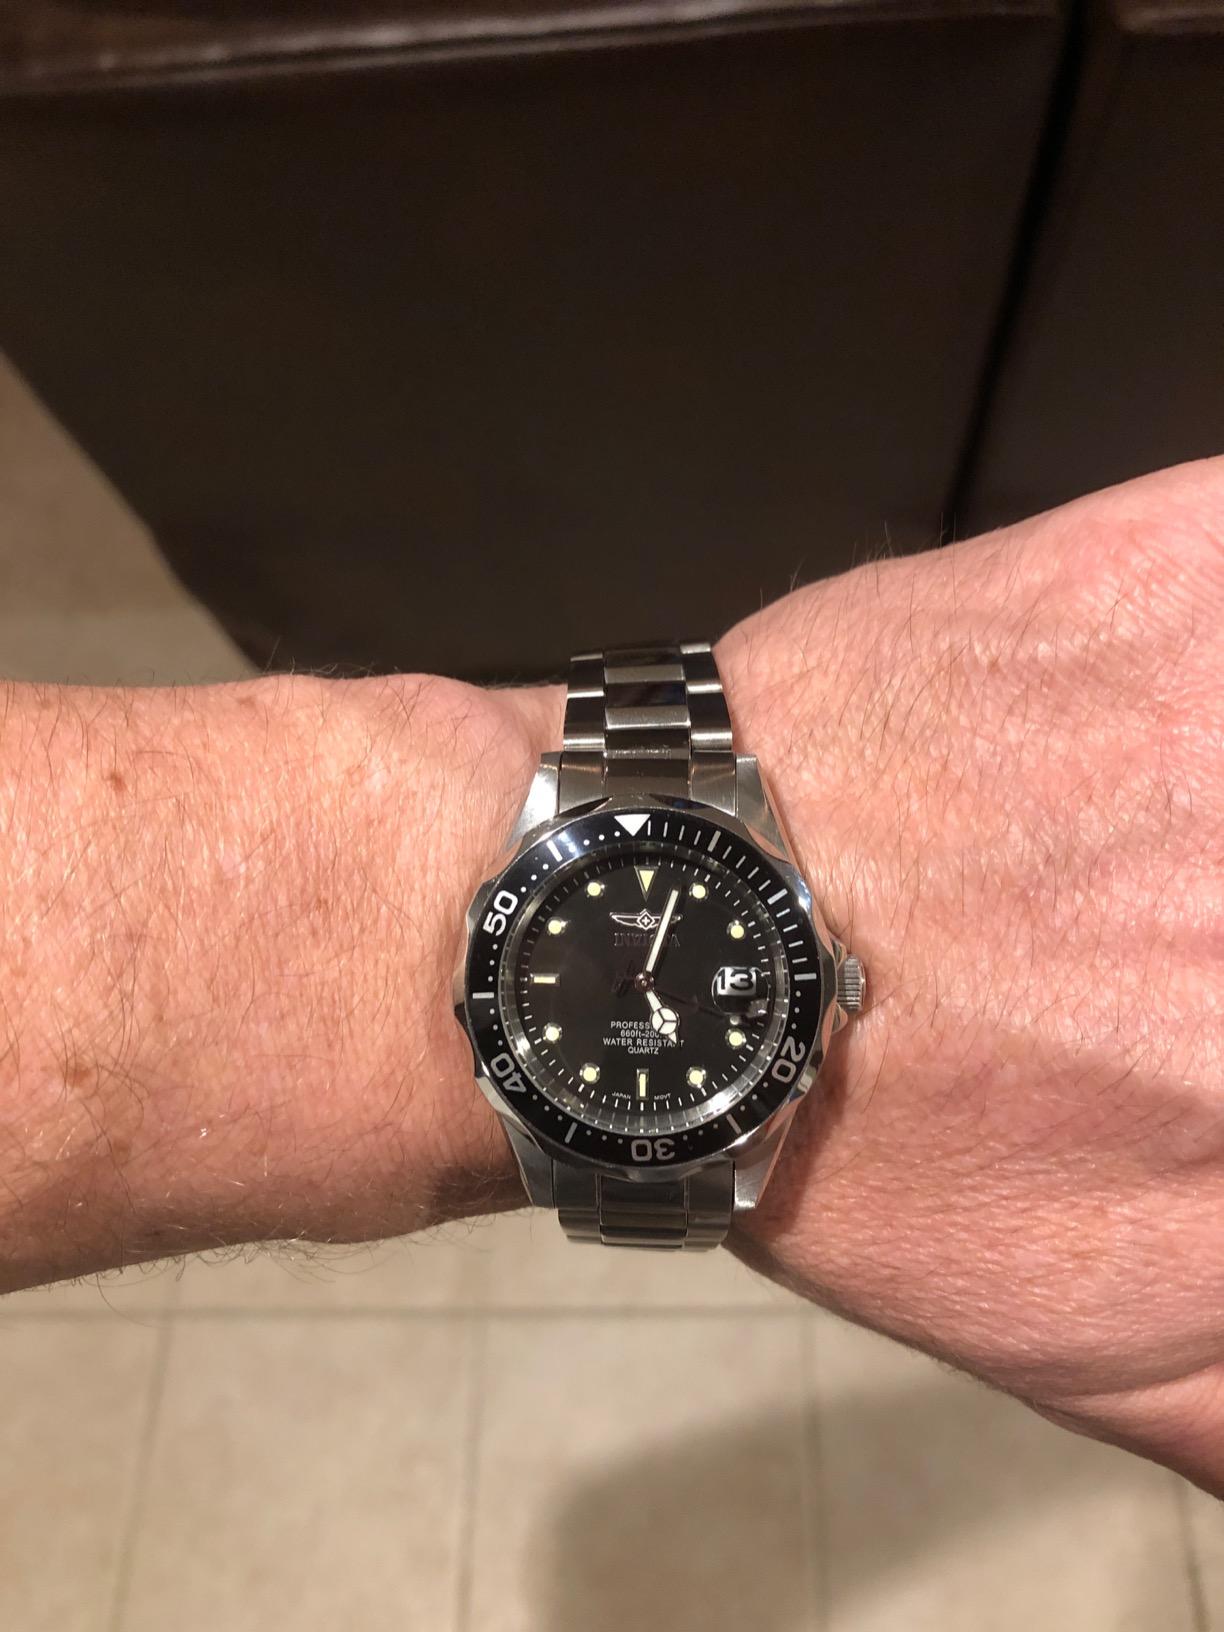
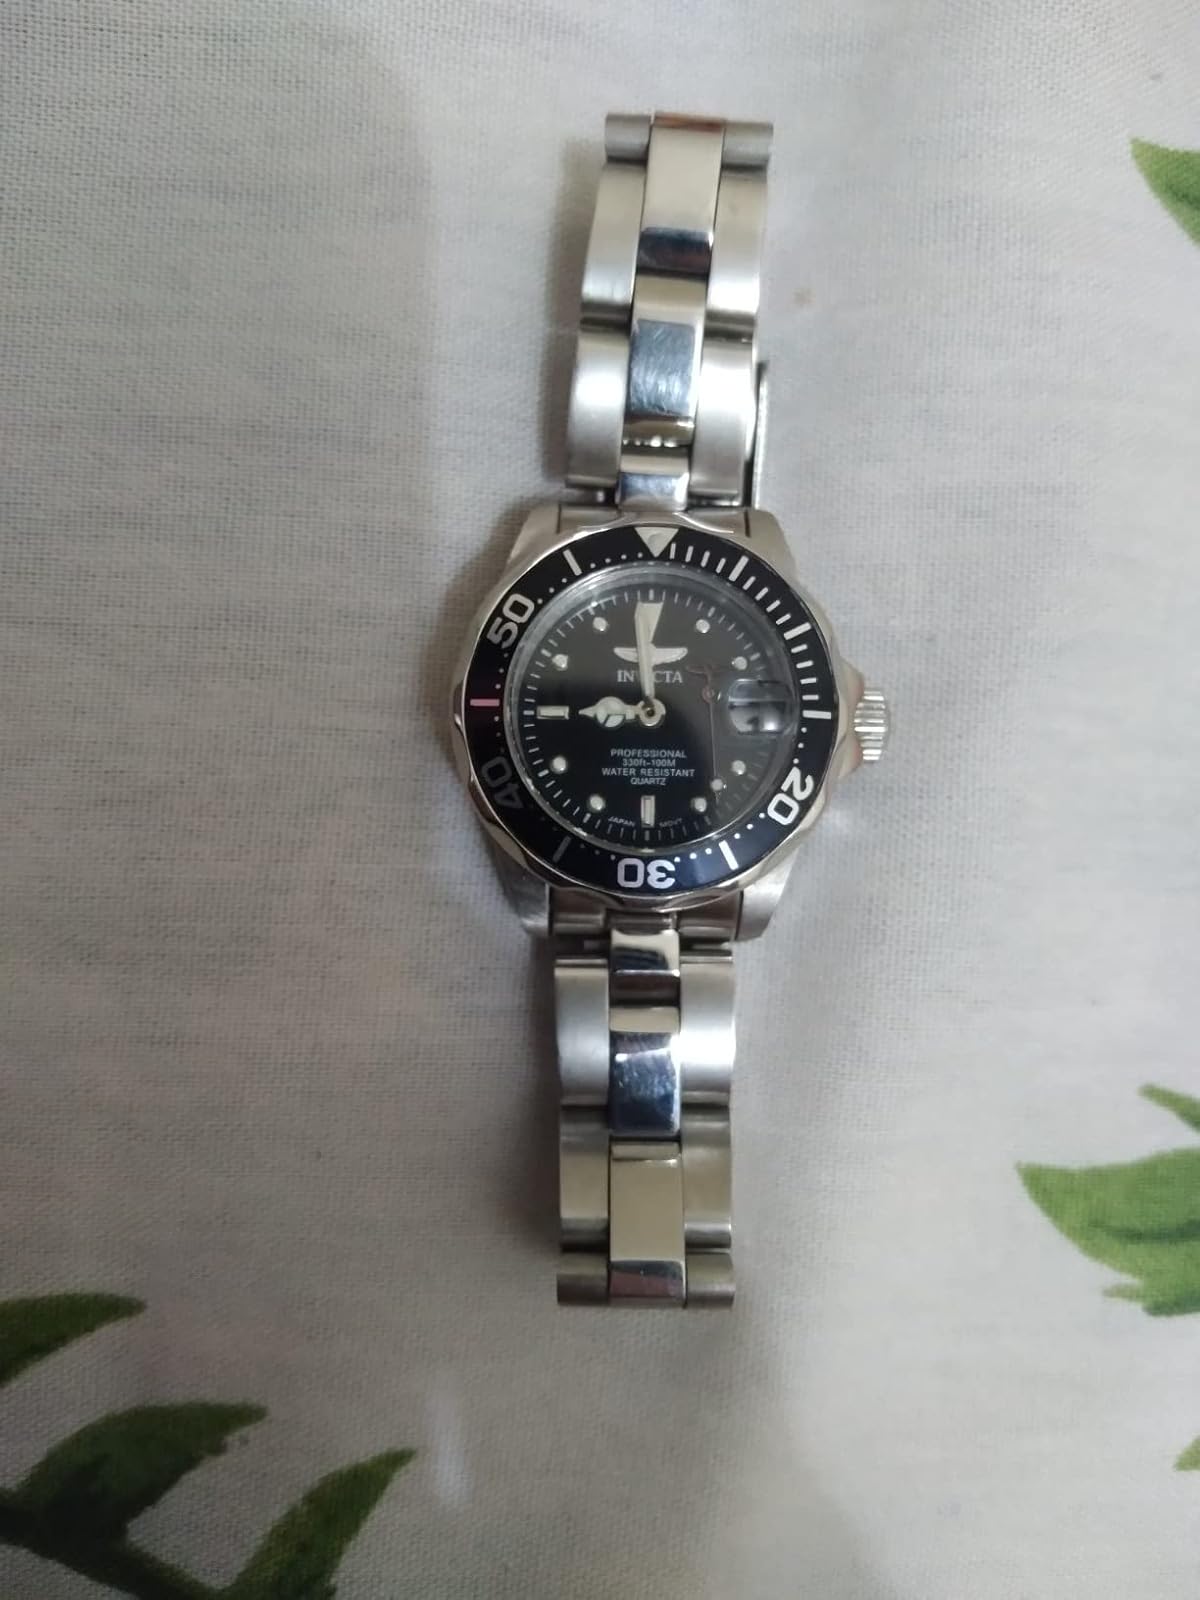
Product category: accessories_watch
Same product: yes